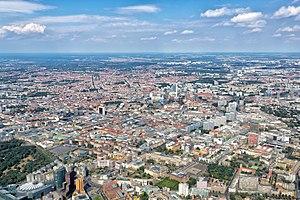
Berlin /bɛʁ.lɛ̃/ est la capitale et la plus grande ville d'Allemagne. Institutionnellement, c’est une ville-État nommée Land de Berlin.